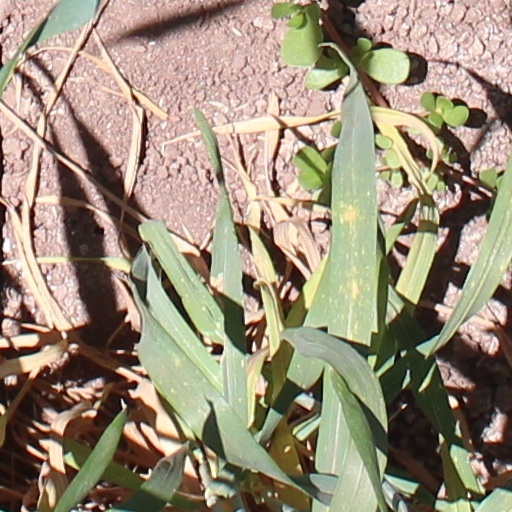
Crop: wheat